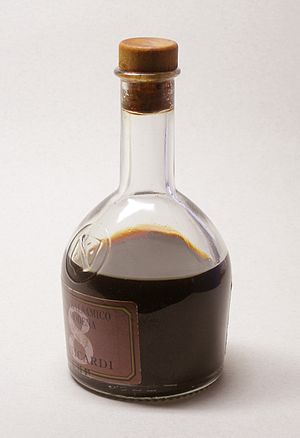
Balsamicoeddike
En flaske Aceto Balsamico di Modena, der er lagret i otte år
Balsamicoeddike, undertiden forkortet til balsamico, er en meget mørk, koncentreret og intenst aromatiseret eddike med oprindelse i Italien, fremstillet helt eller delvist af druemost. Druemost er friskpresset druesaft med skind, kerner og stilke.